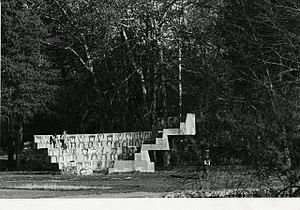
Arman ou Armand Fernandez né le 17 novembre 1928 à Nice et mort à New York le 22 octobre 2005, est un artiste franco-américain, peintre, sculpteur et plasticien, connu pour ses « accumulations ».